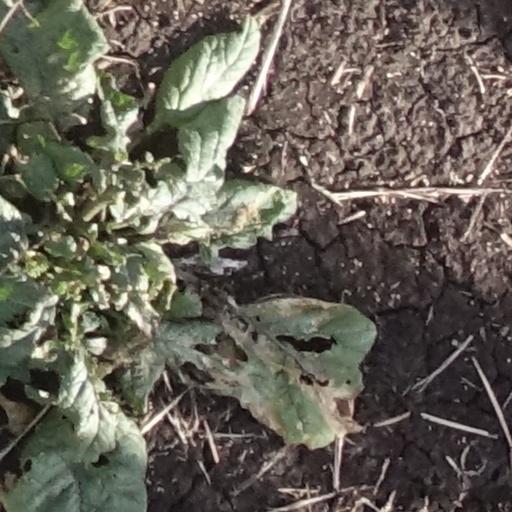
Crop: sorghum